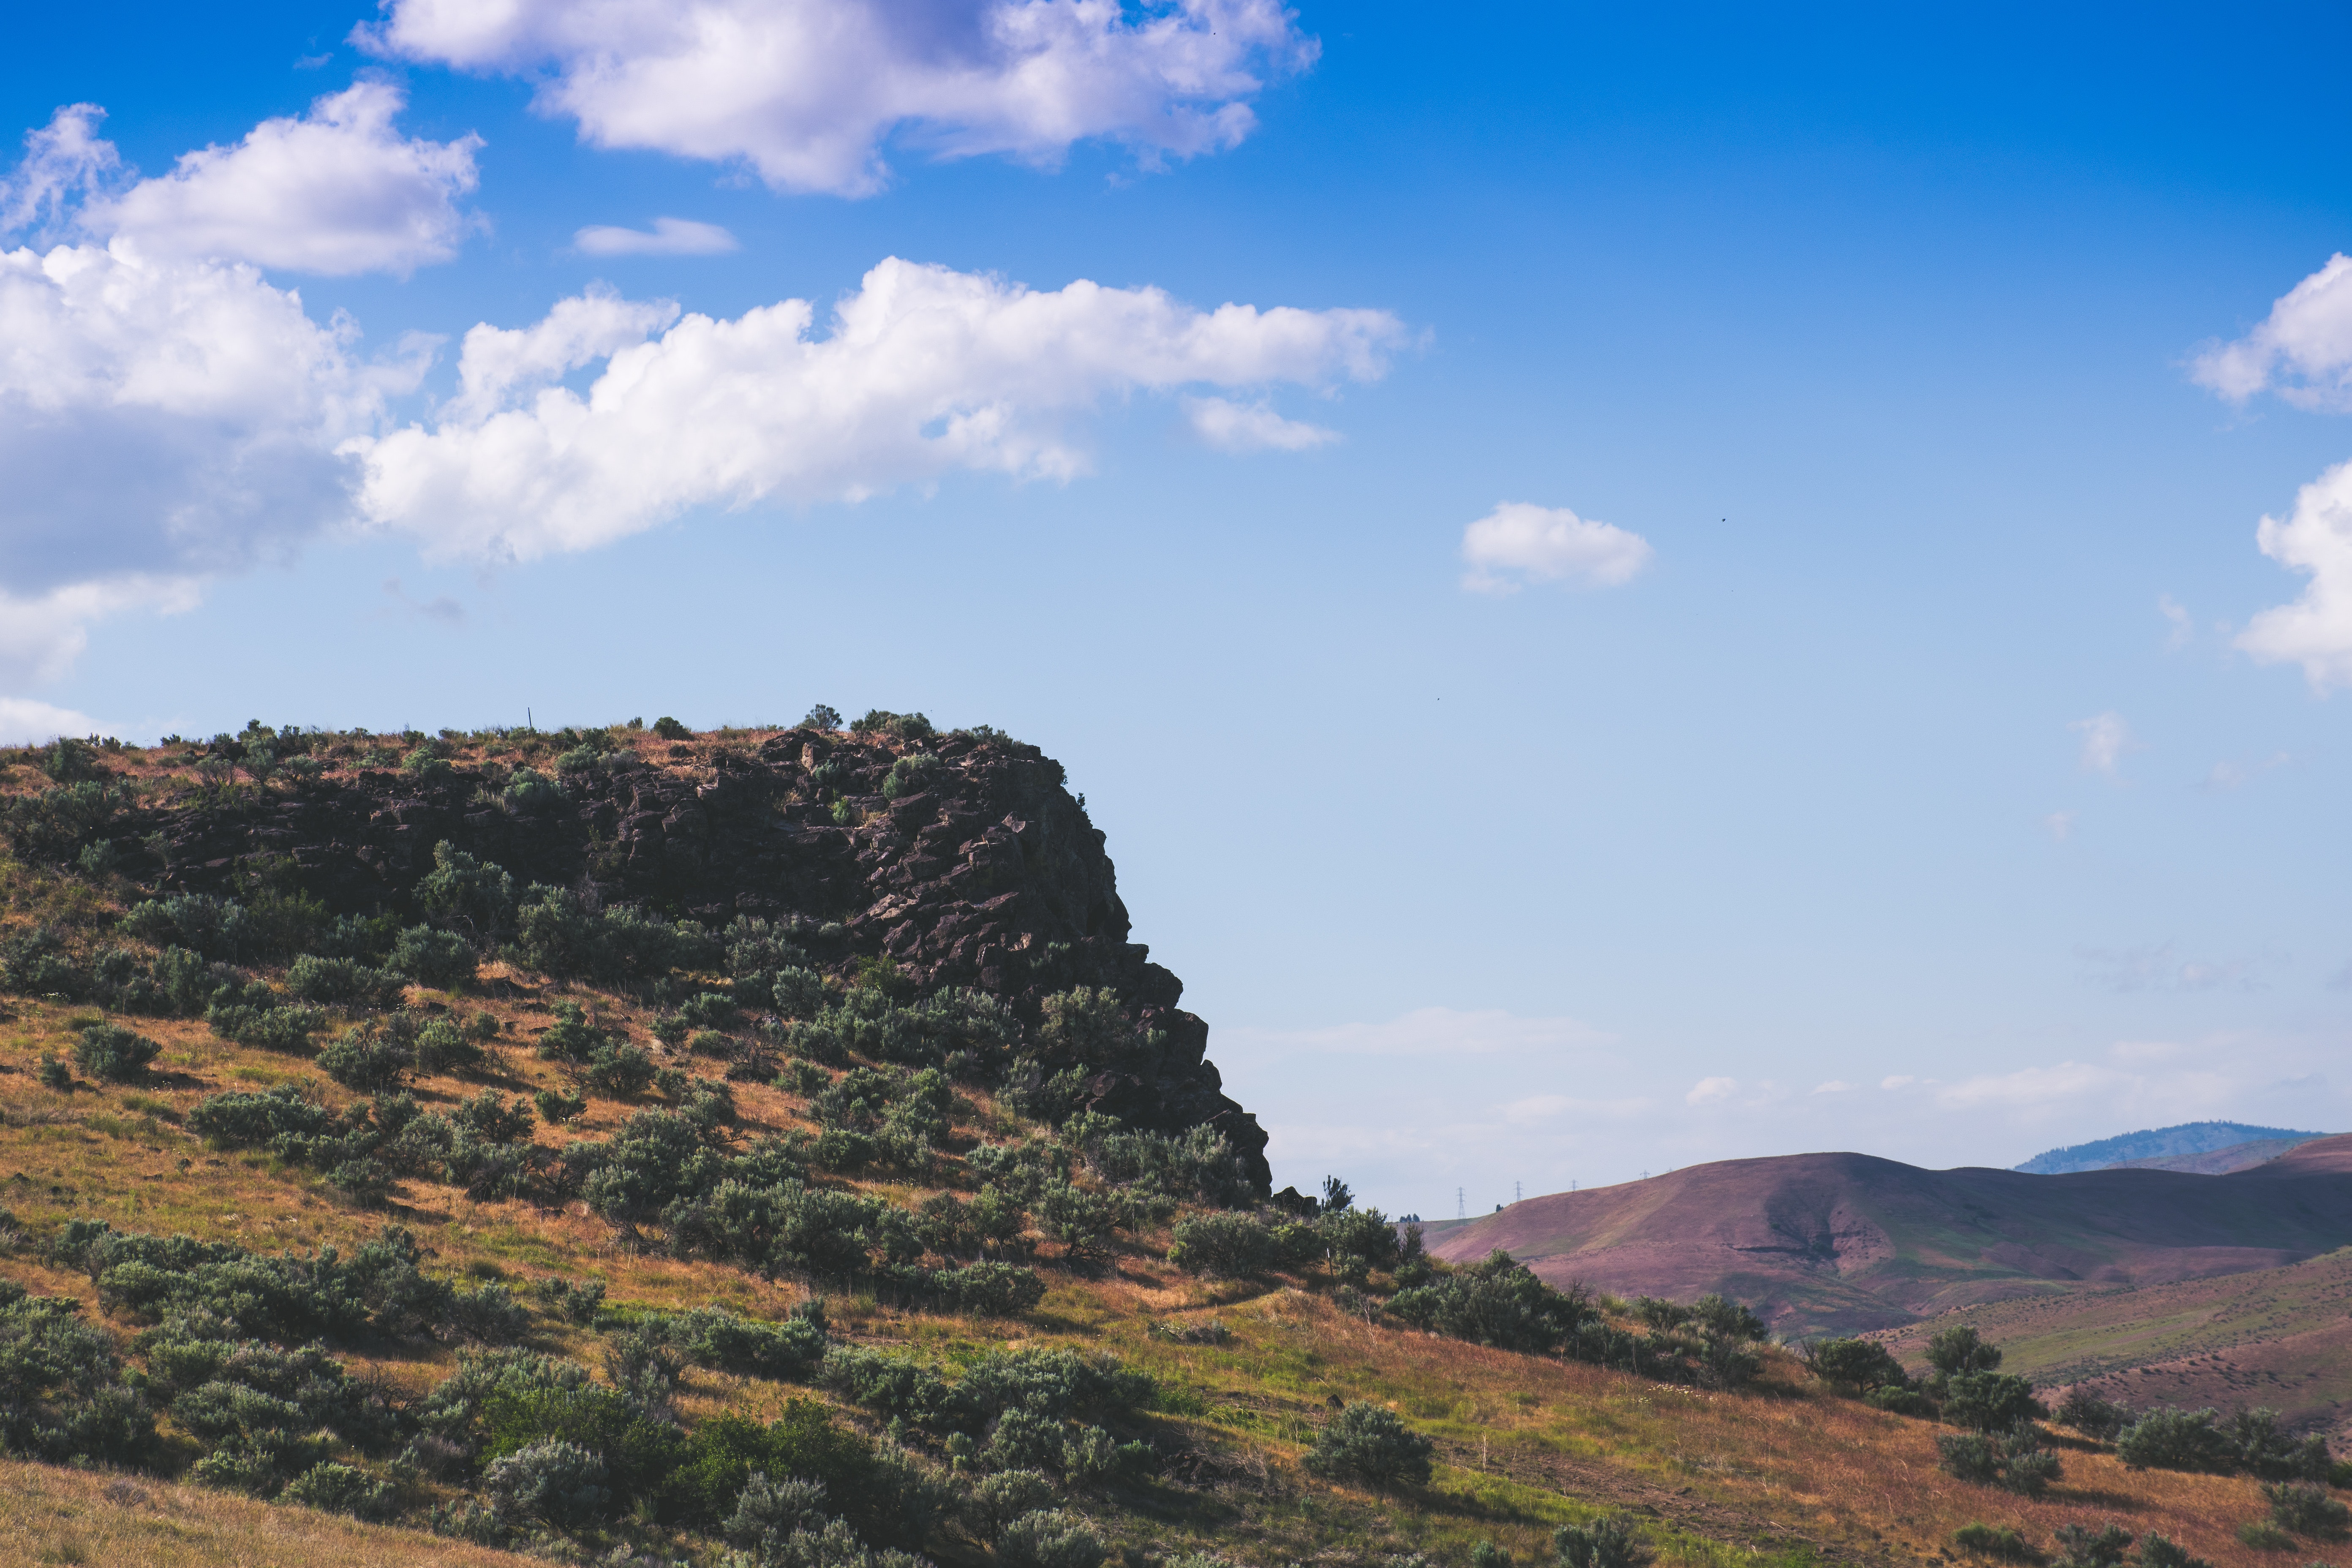
sky, mountainous landforms, cloud, natural landscape, mountain, vegetation, hill, wilderness, highland, rock, cumulus, geology, hill station, plant community, tree, formation, ecoregion, ridge, landscape, shrubland, national park, road, plateau, rural area, outcrop, terrain, meteorological phenomenon, wildlife, soil, vacation, horizon, fell, grassland, escarpment, chaparral, mountain range, plain, valley, badlands, tourism, state park